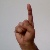
The image shows a hand gesture representing the letter 'D' in Indian Sign Language.